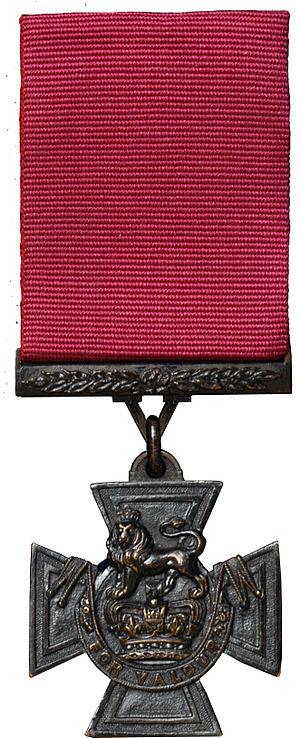
La famille de Clifford appartient aux familles subsistantes de la noblesse anglo-normande. Leur présence est attestée dès les premières années du XIIᵉ siècle à Hay-on-Wye dans le comté d'Herefordshire, et la famille compte pairs et baronnets dès le début du XIXᵉ siècle.